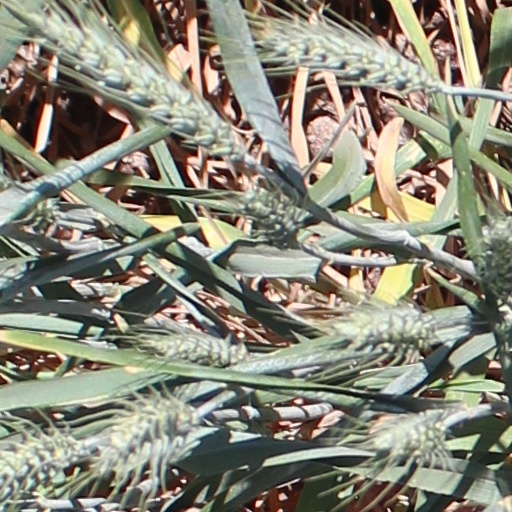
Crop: wheat